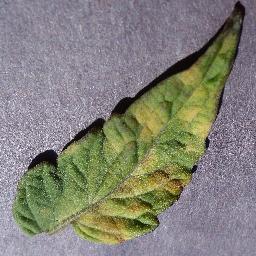
Label: Tomato___Leaf_Mold